DeMar DeRozan

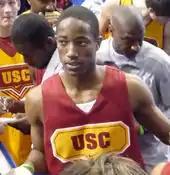
DeRozan during a practice at the 2009 NCAA tournament

In November 2007, DeRozan signed a letter of intent to play basketball at USC. He chose USC over Arizona State and North Carolina.